Interstate 880 (California)

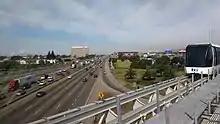
The Oakland Airport Connector traverses I-880 in Oakland, with Oakland Coliseum and Arena right of center

The state legislature added the proposed San Jose–Richmond East Shore Highway to the state highway system in 1933, and it became an extension of the previously short (San Rafael to the bay) Legislative Route (LRN) 69, and part of Sign Route 13 (soon changed to 17) in 1934. From San Jose, this route temporarily followed existing LRN 5 (present Oakland Road, Main Street, Milpitas Boulevard, and Warm Springs Boulevard) to SR 21 at Warm Springs and then continued along existing county roads and city streets, now known as Fremont Boulevard, Alvarado Boulevard, Hesperian Boulevard, Lewelling Boulevard, Washington Avenue, 14th Street, 44th Avenue, 12th Street, 14th Avenue, 8th Street, and 7th Street, into Downtown Oakland. It then turned north at Cypress Street (now Mandela Parkway), passing through the MacArthur Maze and following a newly constructed alignment (signed as US 40) to El Cerrito.